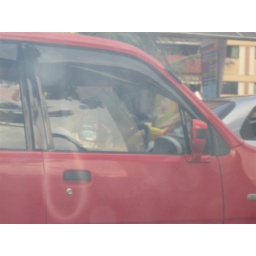
Pooh bear in the front of a car too